Culture of Uruguay

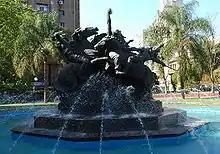
José Belloni: "The Struggle", 1965

Well-known Uruguayan painters include realists such as Juan Manuel Blanes, constructivists such as Joaquín Torres García, nativists like Carlos María Herrera, post-impressionists such as Pedro Figari and Felipe Seade, abstract artists such as Carlos Páez Vilaró, and numerous others.